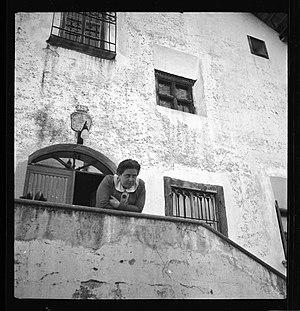
Therese Giehse, de son vrai nom Therese Gift, née le 6 mars 1898 à Munich et morte le 3 mars 1975 dans cette même ville, est une comédienne allemande.